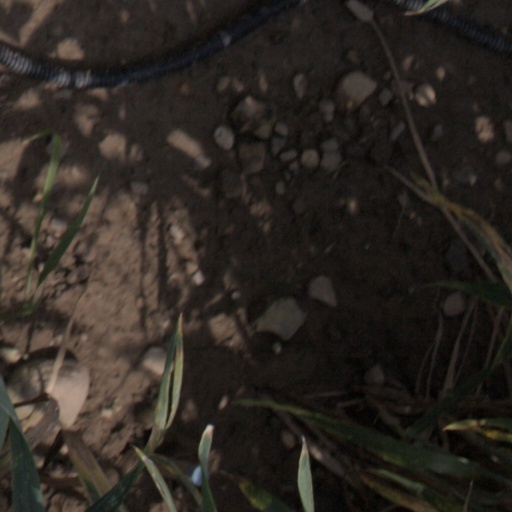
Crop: wheat